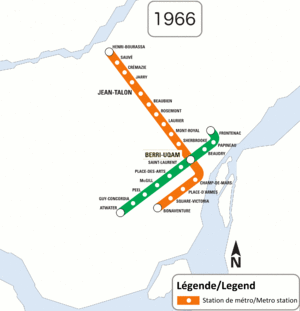
Carte dynamique de l'évolution du réseau de Montréal
Le métro de Montréal est un réseau de transport en commun qui dessert l'île de Montréal ainsi que les villes québécoises de Laval et de Longueuil, au Canada. Métro sur pneumatiques entièrement souterrain, il est géré par la Société de transport de Montréal, organe de l'agglomération de Montréal.